Point Lonsdale Lighthouse

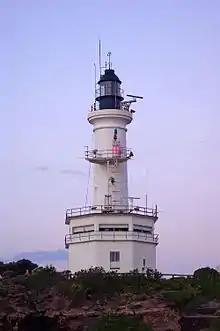
Point Lonsdale Lighthouse

Point Lonsdale Lighthouse, also known as the Point Lonsdale Signal Station, is close to the township of Point Lonsdale in the Borough of Queenscliffe, Victoria, Australia. It stands at the eastern end of the Bellarine Peninsula, on the western side of the entrance to Port Phillip from Bass Strait, on a headland overlooking The Rip, a stretch of water considered one of the more treacherous navigable passages in the world, and the only seaborne approach to Melbourne. It is operated by the Victorian Ports Corporation (Melbourne).